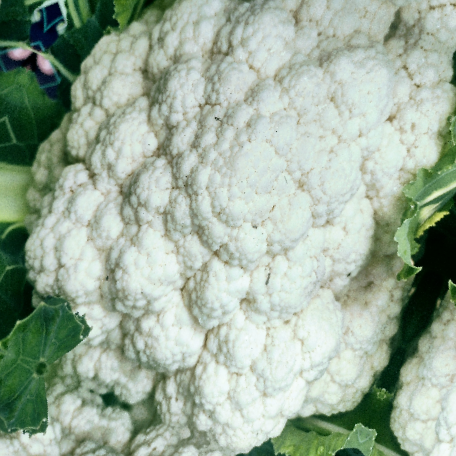
Label: Disease Free